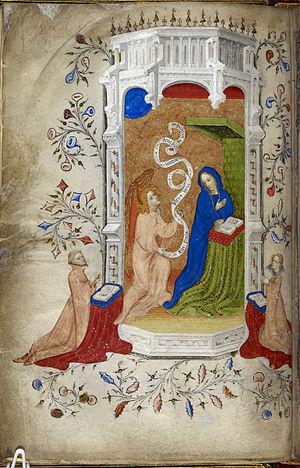
Herman Scheerre est un enlumineur et peintre d'origine allemande ou néerlandaise, actif à Londres entre 1405 et 1425. Sa signature a été retrouvée sur plusieurs manuscrits enluminés et plusieurs autres ouvrages lui sont attribués ainsi qu'à son atelier.
Jean Malouel, aussi Jan Maelwael ou Johan Maelwael, est un peintre et décorateur, né à Nimègue, dans le duché de Gueldre, dans les actuels Pays-Bas, à une date inconnue, et mort à Dijon en mars 1415.
Les Heures de Beaufort forment un livre d'heures composé entre 1400 et 1410 et vers 1430 en Angleterre ou au sud de la Flandre qui est conservé à Londres à la British Library sous la cote Royal 2A. XVIII. Il doit son nom à une de ses anciennes propriétaire, Margaret Beaufort, mère de Henri VII d'Angleterre.